Robert Jenkinson, 2nd Earl of Liverpool

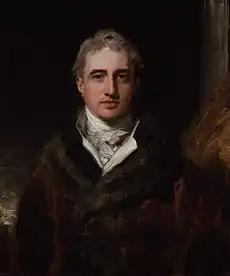
"Portrait of Lord Castlereagh" by Thomas Lawrence. Castlereagh served as Liverpool's Foreign Secretary from 1812 until 1822, playing a major role in assembling the coalition against Napoleon and the postwar Concert of Europe

Following the assassination of Spencer Perceval on 11 May 1812, the Cabinet proposed Liverpool as his successor, but James Stuart-Wortley moved a vote of no confidence in the House of Commons. The resolution was passed by four votes and Liverpool resigned, only to be reinstated when George, the Prince Regent, failed in his attempts to find an alternative. Liverpool was confirmed as Prime Minister on 8 June 1812.